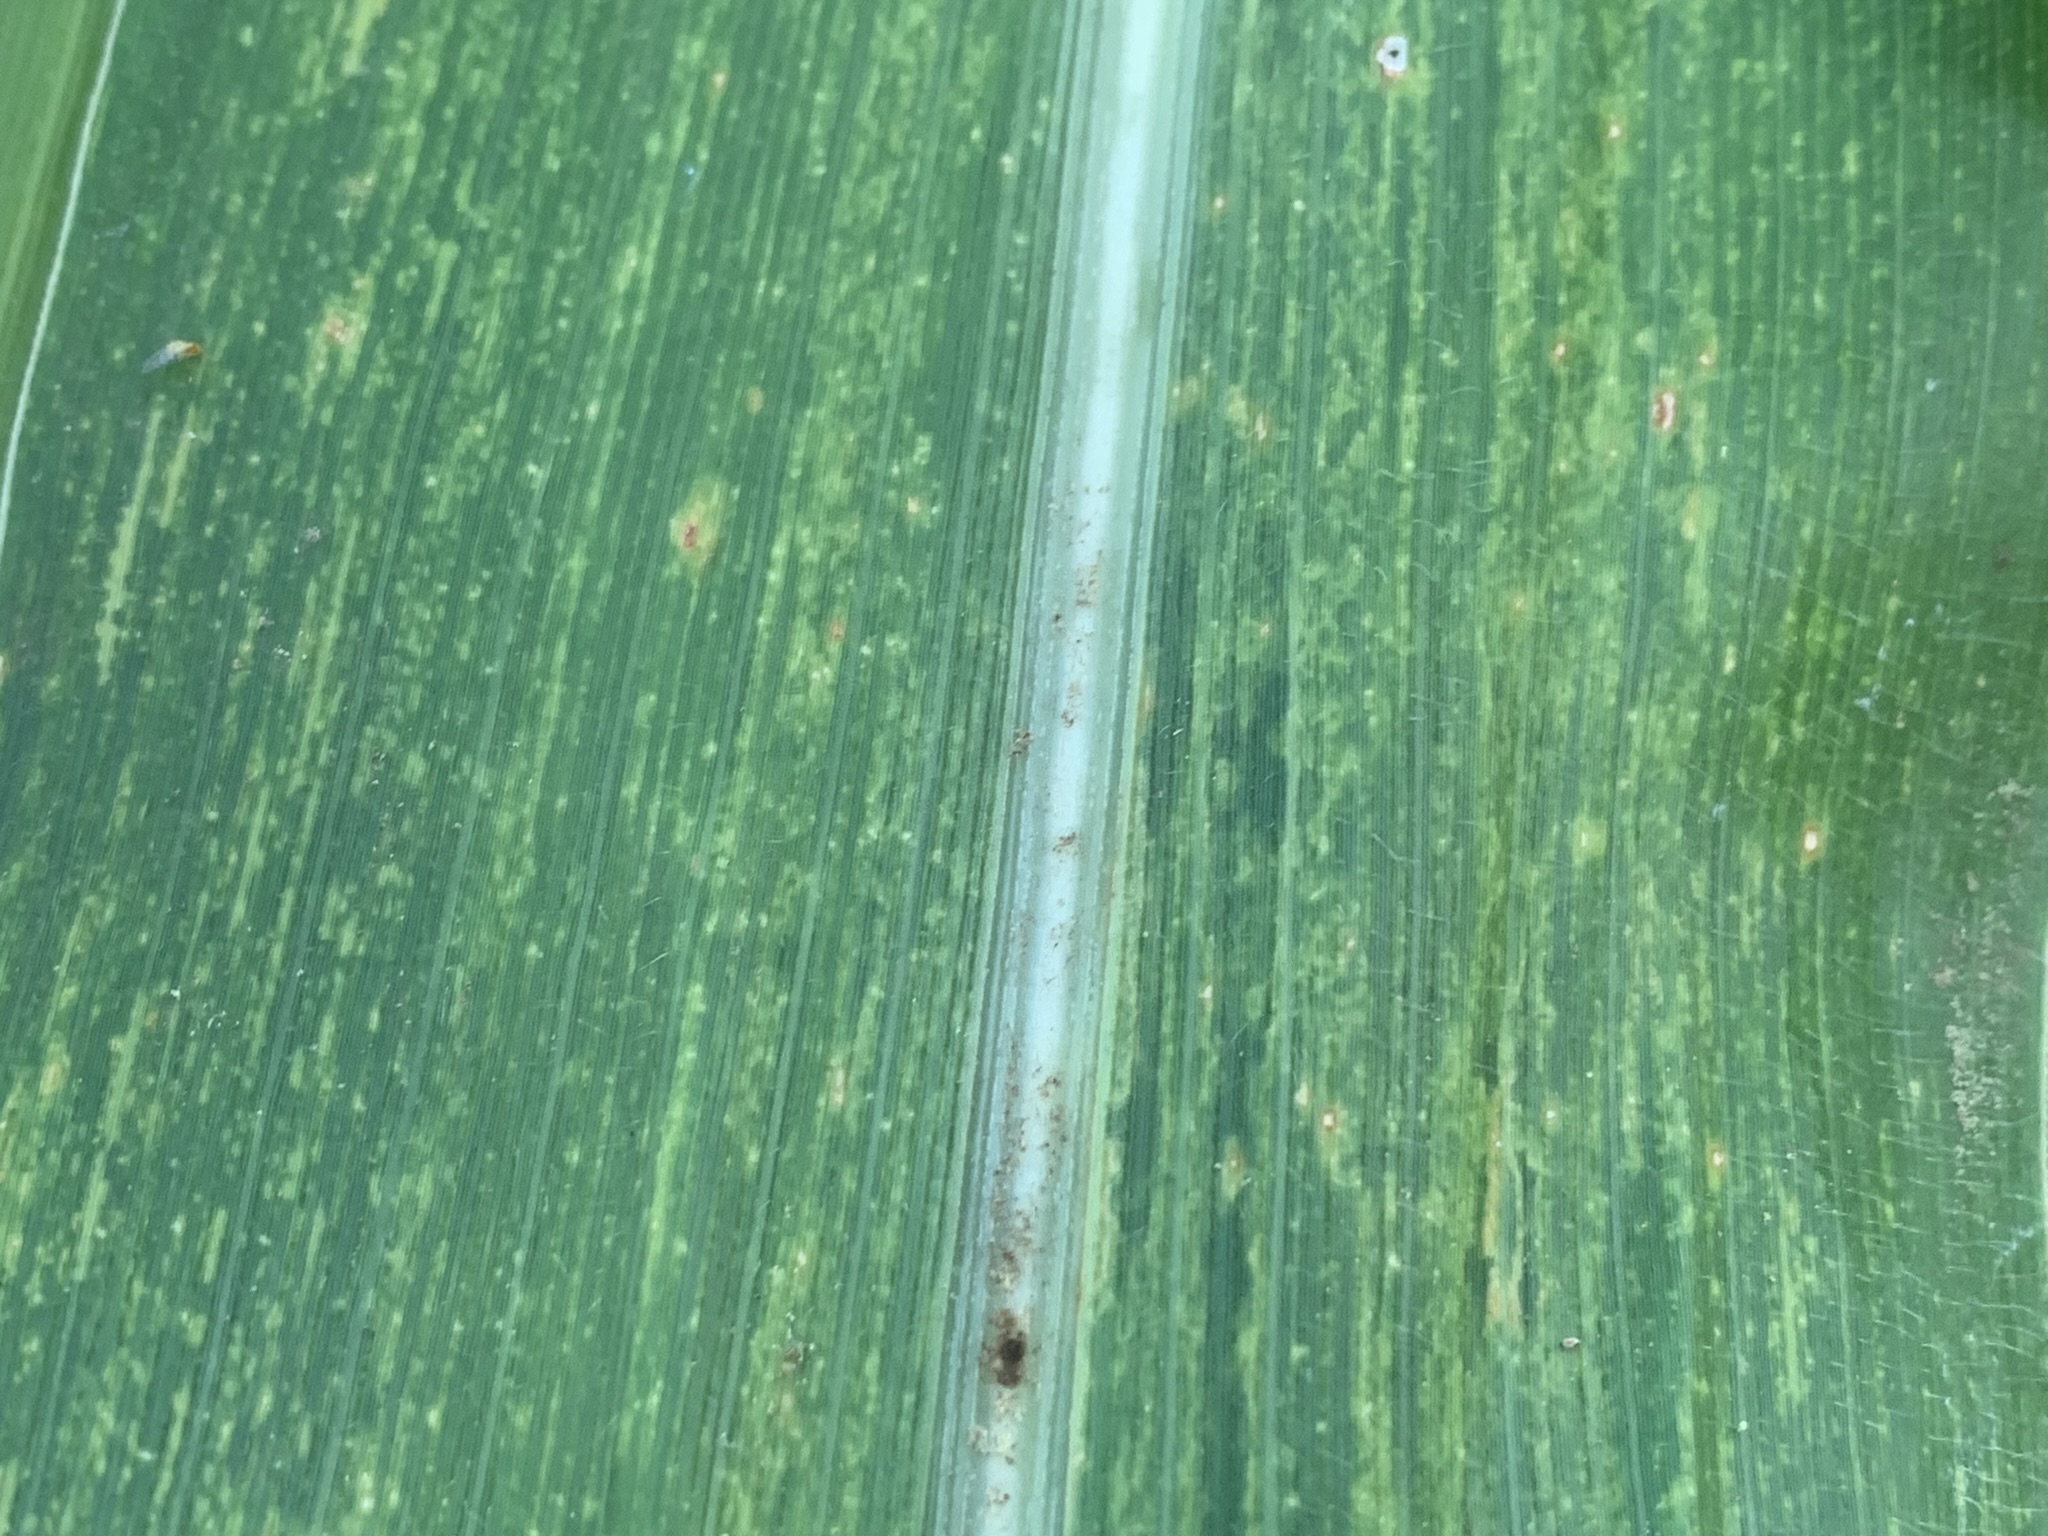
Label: MLN